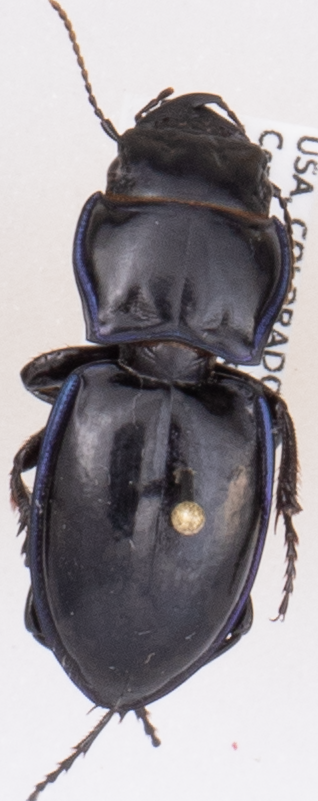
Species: Pasimachus elongatus
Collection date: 2019-07-31
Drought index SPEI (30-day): -0.952
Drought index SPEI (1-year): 0.63
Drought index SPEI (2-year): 0.47